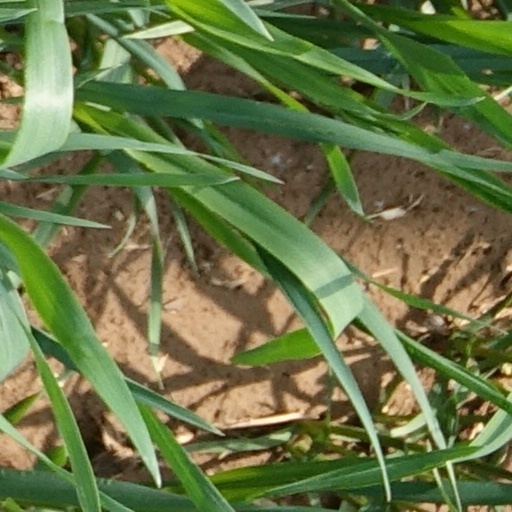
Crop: wheat